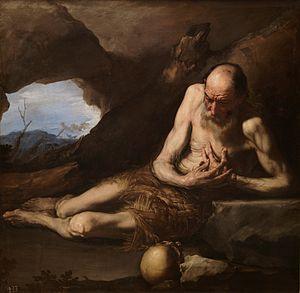
Saint Paul Ermite, premier ermite selon saint Jérôme, est l'une des figures fondatrices du monachisme, avec saint Antoine. Il semblerait que le premier récit de sa vie soit dû justement à saint Jérôme, mais des doutes existent quant à son historicité. Jacques de Voragine, dans sa Légende dorée, lui consacre un chapitre.